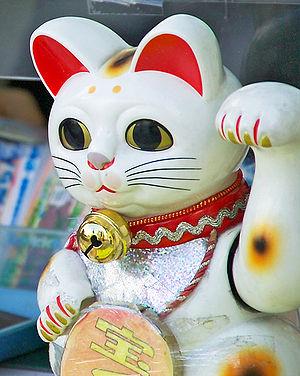
Un maneki-neko est une statue traditionnelle japonaise en céramique ou en porcelaine, représentant un chat assis et levant la patte au niveau de l'oreille, et que l'on trouve fréquemment sur les devantures des magasins, près des caisses dans les centres commerciaux, dans les salons de pachinko, etc.
La loterie est un jeu d'argent et de hasard visant à distribuer des lots à des gagnants sélectionnés au hasard grâce à un tirage effectué parmi les joueurs ayant payé une mise de départ.
La culture japonaise plonge ses racines dans les cultures continentale chinoise et coréenne, avant de connaître une longue période d'isolement sous le shogunat Tokugawa, jusqu’à l'arrivée des « bateaux noirs » et l'ère Meiji. De ces emprunts variés résulte une culture très différenciée des autres cultures asiatiques et dont l'écho résonne encore dans le Japon contemporain.